Vernon Sturdee

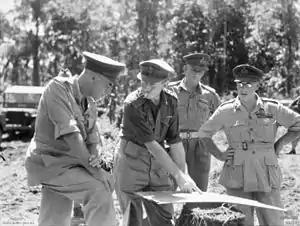
Senior commanders on Bougainville. Sturdee is on the left.

In March 1942, the Military Board was abolished and General Sir Thomas Blamey was appointed Commander in Chief. Blamey decided that after the hectic events of the previous months, Sturdee needed a rest and appointed him as Head of the Australian Military Mission to Washington, D.C., where the war's strategy was now being decided. Sturdee accepted on condition that after a year's duty in Washington he would be appointed to an important command. In Washington, Sturdee represented Australia before the Combined Chiefs of Staff and managed to obtain the right of direct access to the Chief of Staff of the United States Army, General George Marshall. For his services as Chief of the General Staff, Sturdee was made a Companion of the Order of the Bath on 1 January 1943.